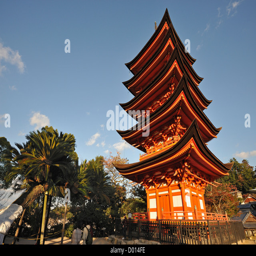
the - storey pagoda on the island of area